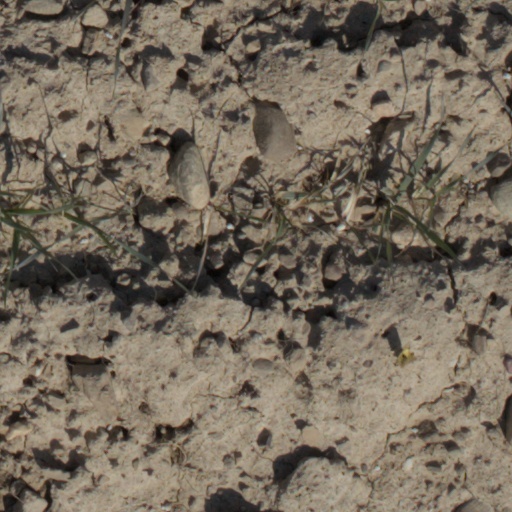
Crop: wheat